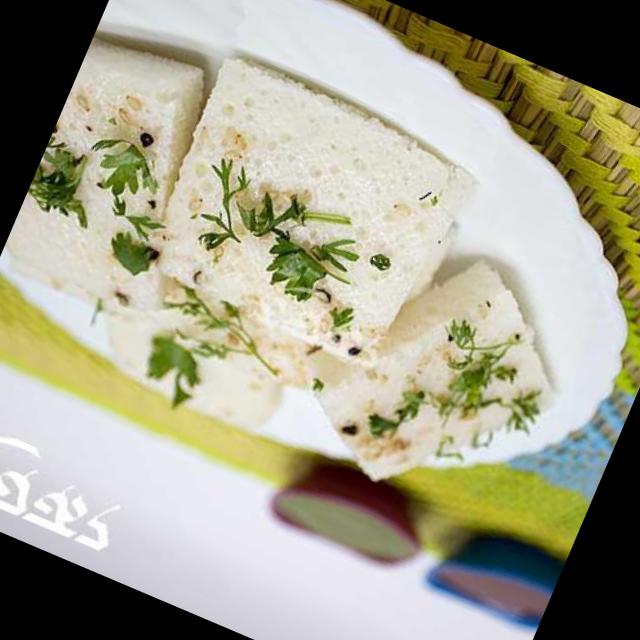
Dish: dhokla